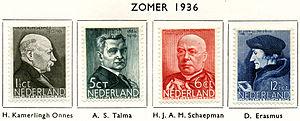
Samuel Louis Hartz, né le 28 janvier 1912 à Leyde, et mort le 25 octobre 1995 à Haarlem, est un graphiste, graveur et un typographe néerlandais.